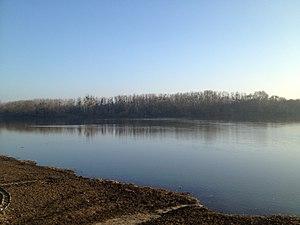
La Loire vue du Port à Soyer.
La Daguenière est une ancienne commune française située dans le département de Maine-et-Loire, en région Pays de la Loire, devenue le 1ᵉʳ janvier 2016, une commune déléguée de la commune nouvelle de Loire-Authion.
Le Val de Loire est inscrit sur la liste du patrimoine mondial de l'Unesco depuis le 30 novembre 2000 sous la référence 933bis. La justification de l'inscription du territoire s'appuie sur plusieurs critères : son patrimoine architectural qui comprend les Châteaux de la Loire, son paysage culturel exceptionnel et ses monuments culturels, témoins de la Renaissance et du siècle des Lumières. La liste comprend à cette date 160 communes réparties dans 2 régions et 4 départements sur une longueur de 280 kilomètres qui s'étend de Sully-sur-Loire à Chalonnes.